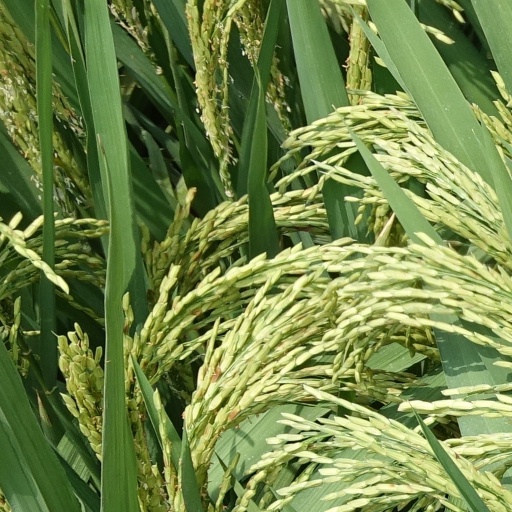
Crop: rice